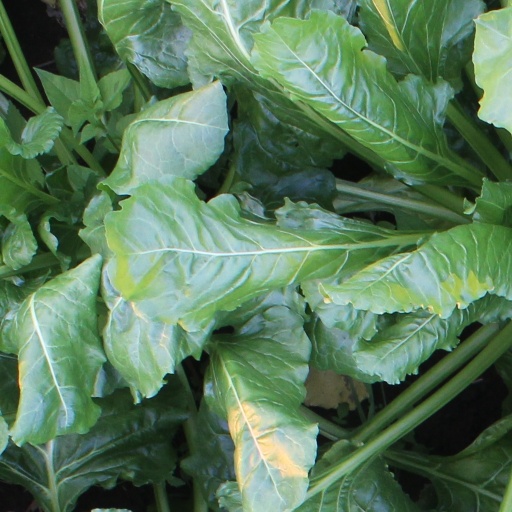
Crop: sugar beet